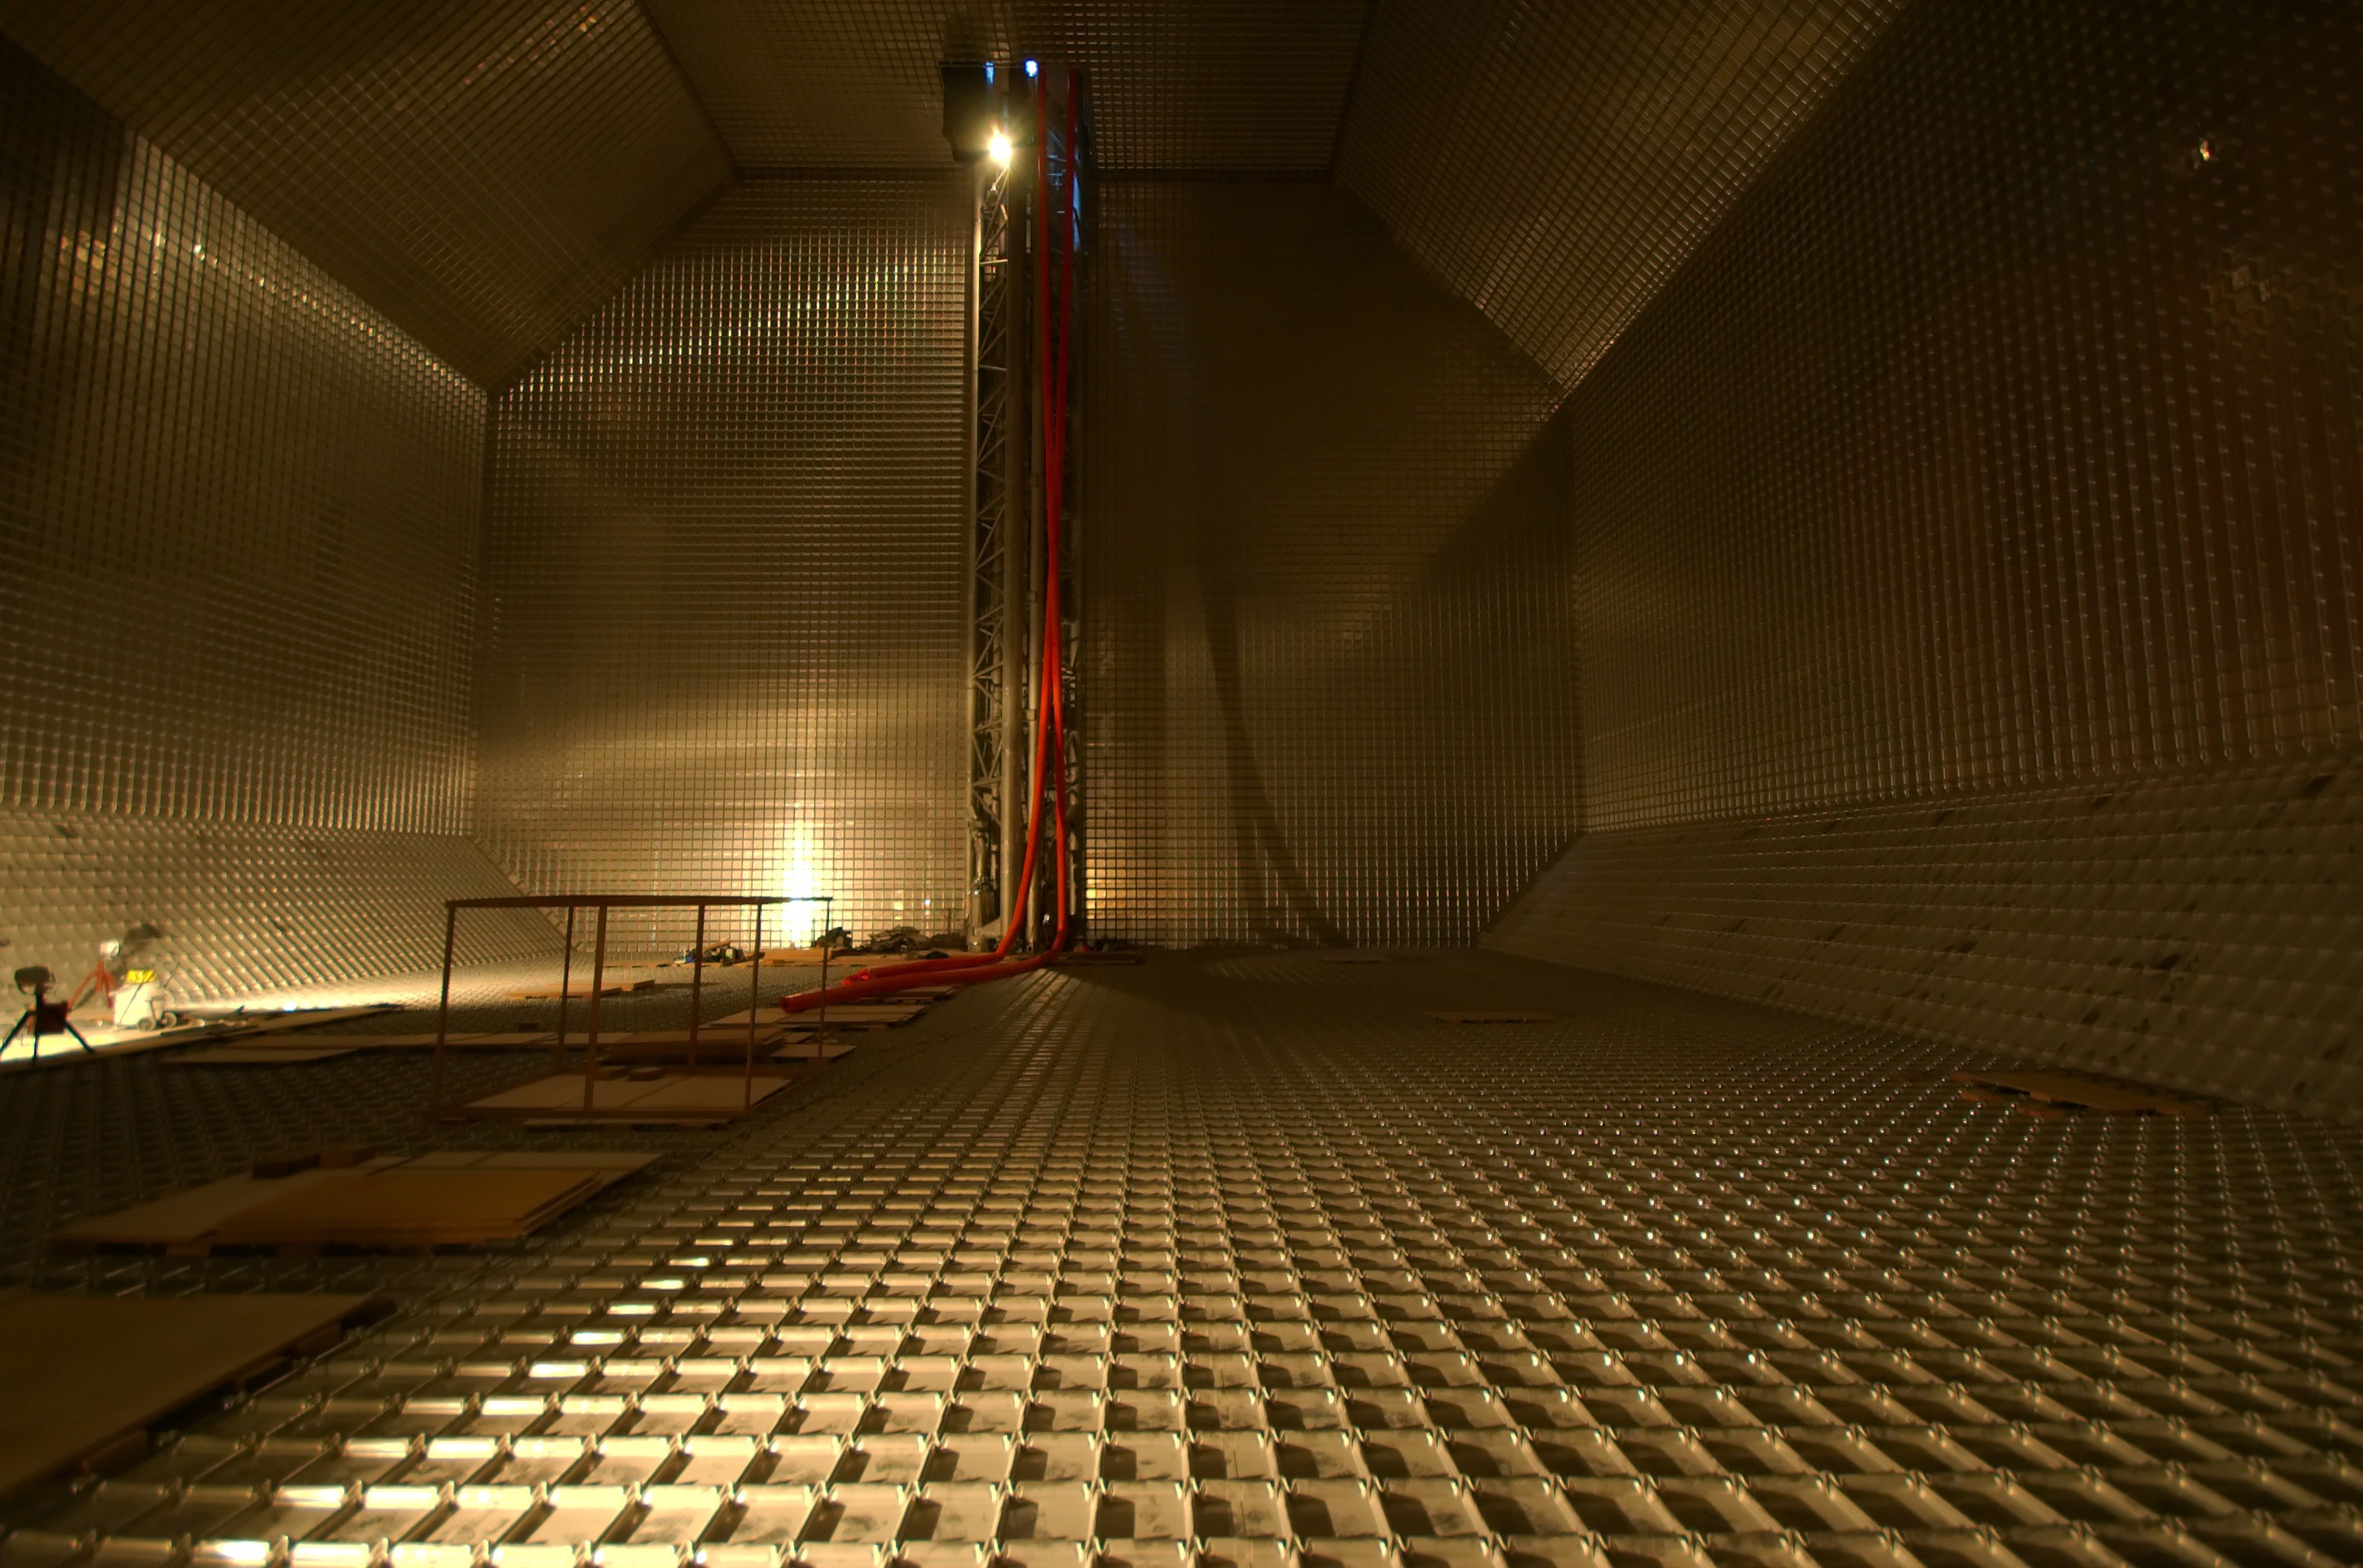
light, architecture, night, sunlight, interior, tunnel, subway, line, equipment, metal, industrial, darkness, industry, lighting, drum, storage, inside, container, infrastructure, walls, symmetry, large, screenshot, industries, metal boxes